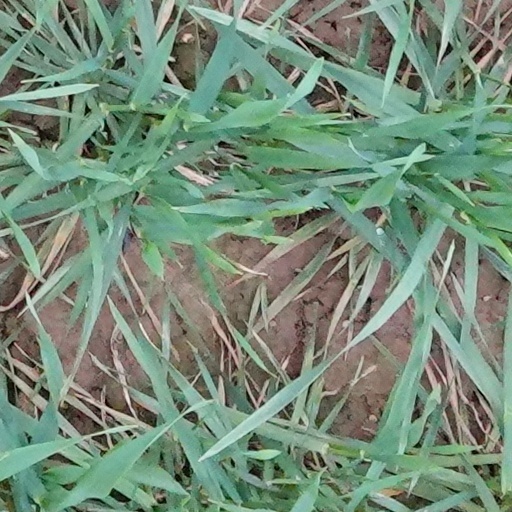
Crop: wheat